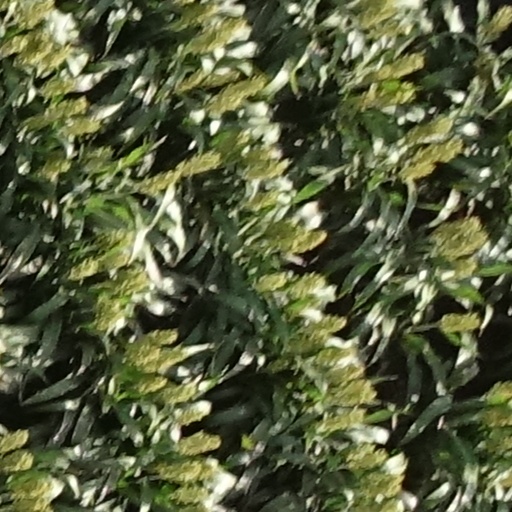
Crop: sorghum